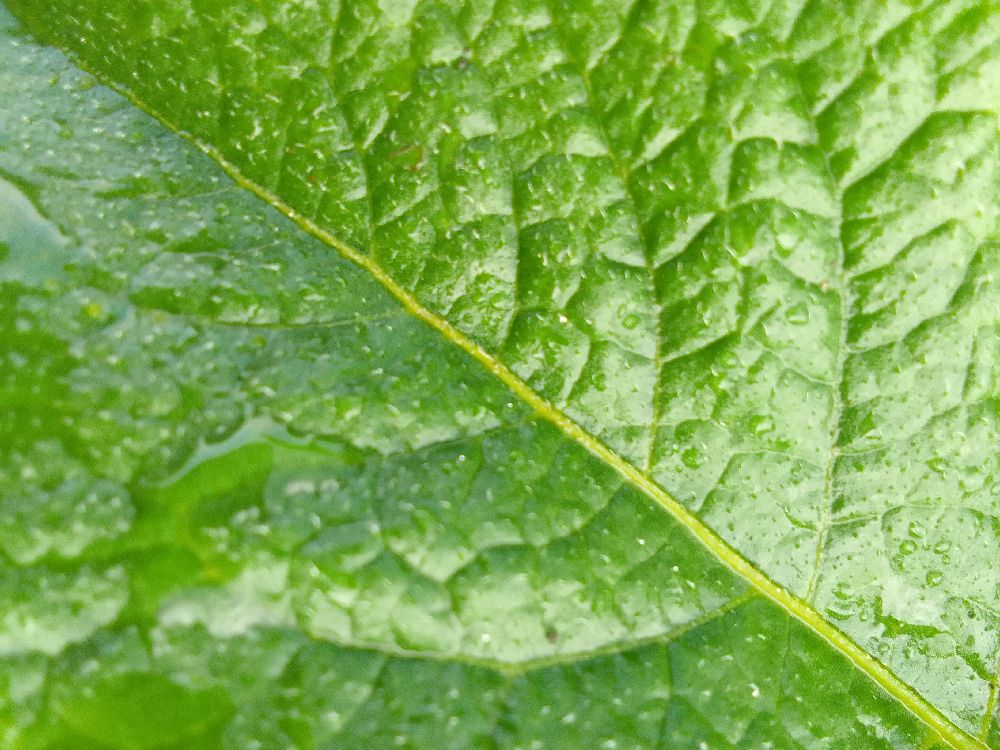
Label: Healthy